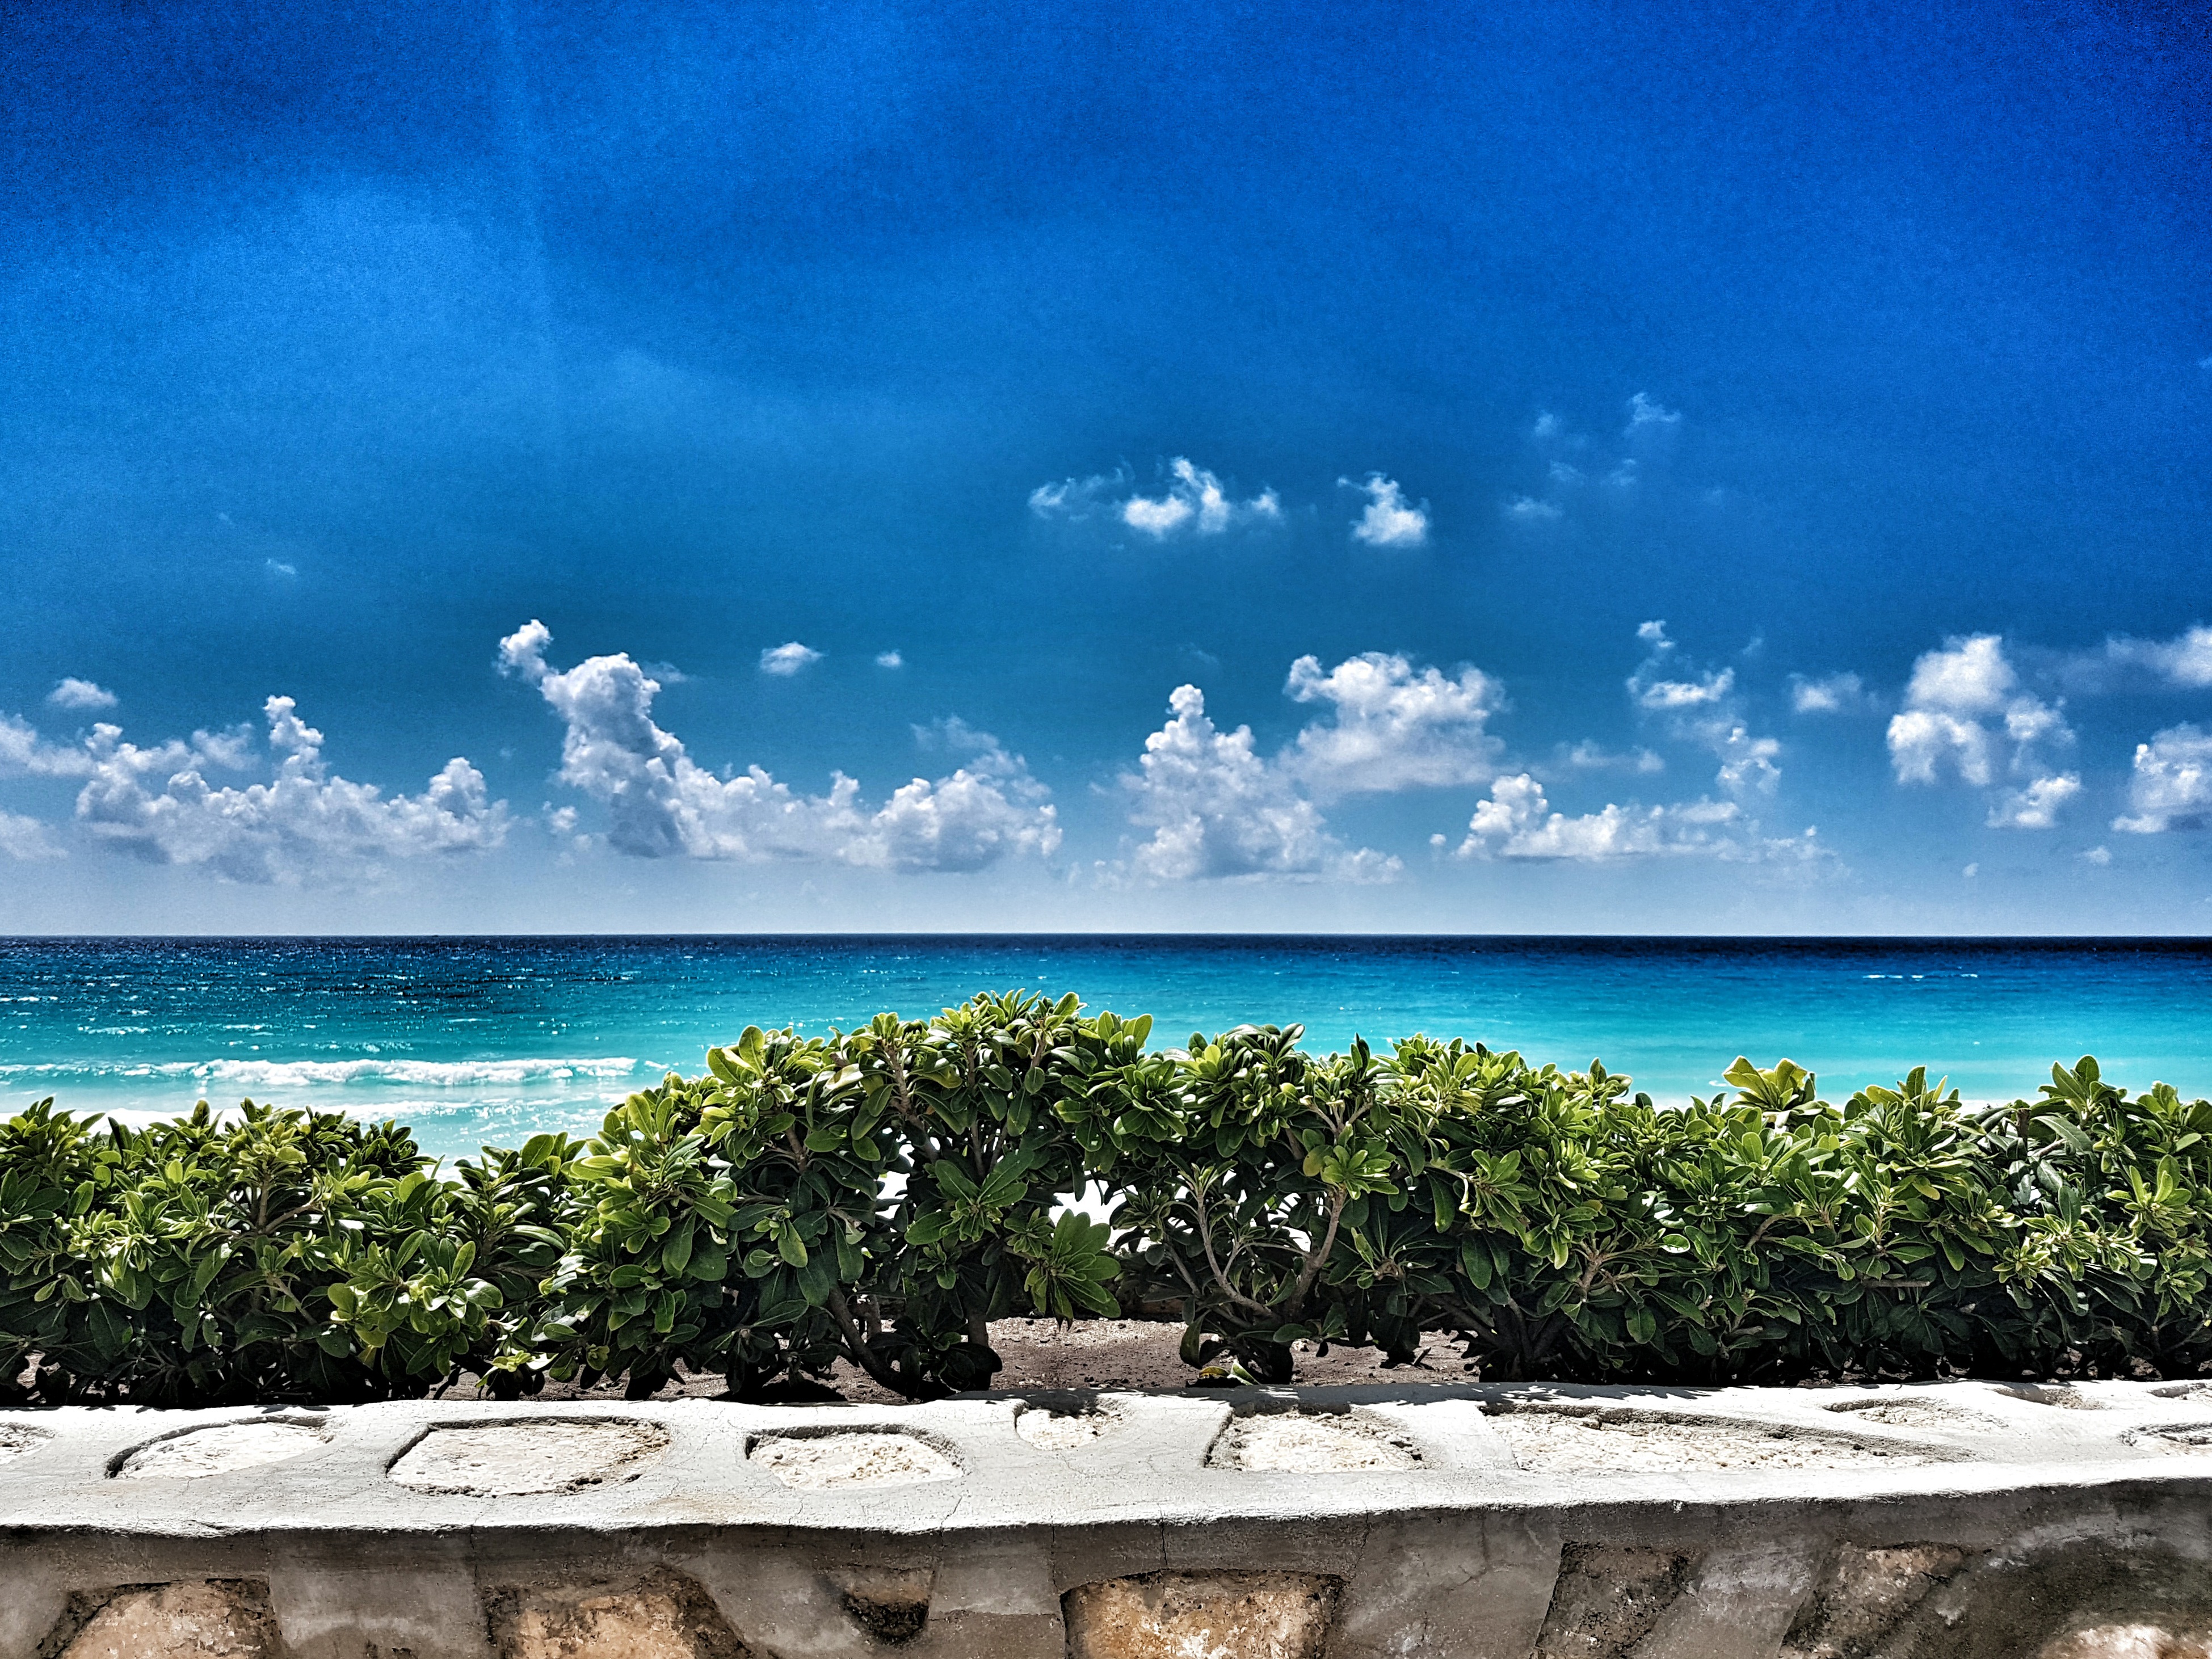
beach, sea, coast, water, nature, ocean, horizon, cloud, sky, sunlight, shore, wave, vacation, reflection, bay, body of water, caribbean, tropics, cancun, arecales